Osterøy

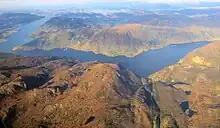
Osterøy island, located above the fjord in the picture

The municipality sits on the island of Osterøy, and it is surrounded by several fjords: Osterfjorden-Romarheimsfjorden, Sørfjorden, and Veafjorden. The highest mountain in the municipality is the tall Høgafjellet on the municipal border with Vaksdal. The Lonevågen fjord cuts in the center of the island, with the village of Lonevåg sitting at the end of the fjord.